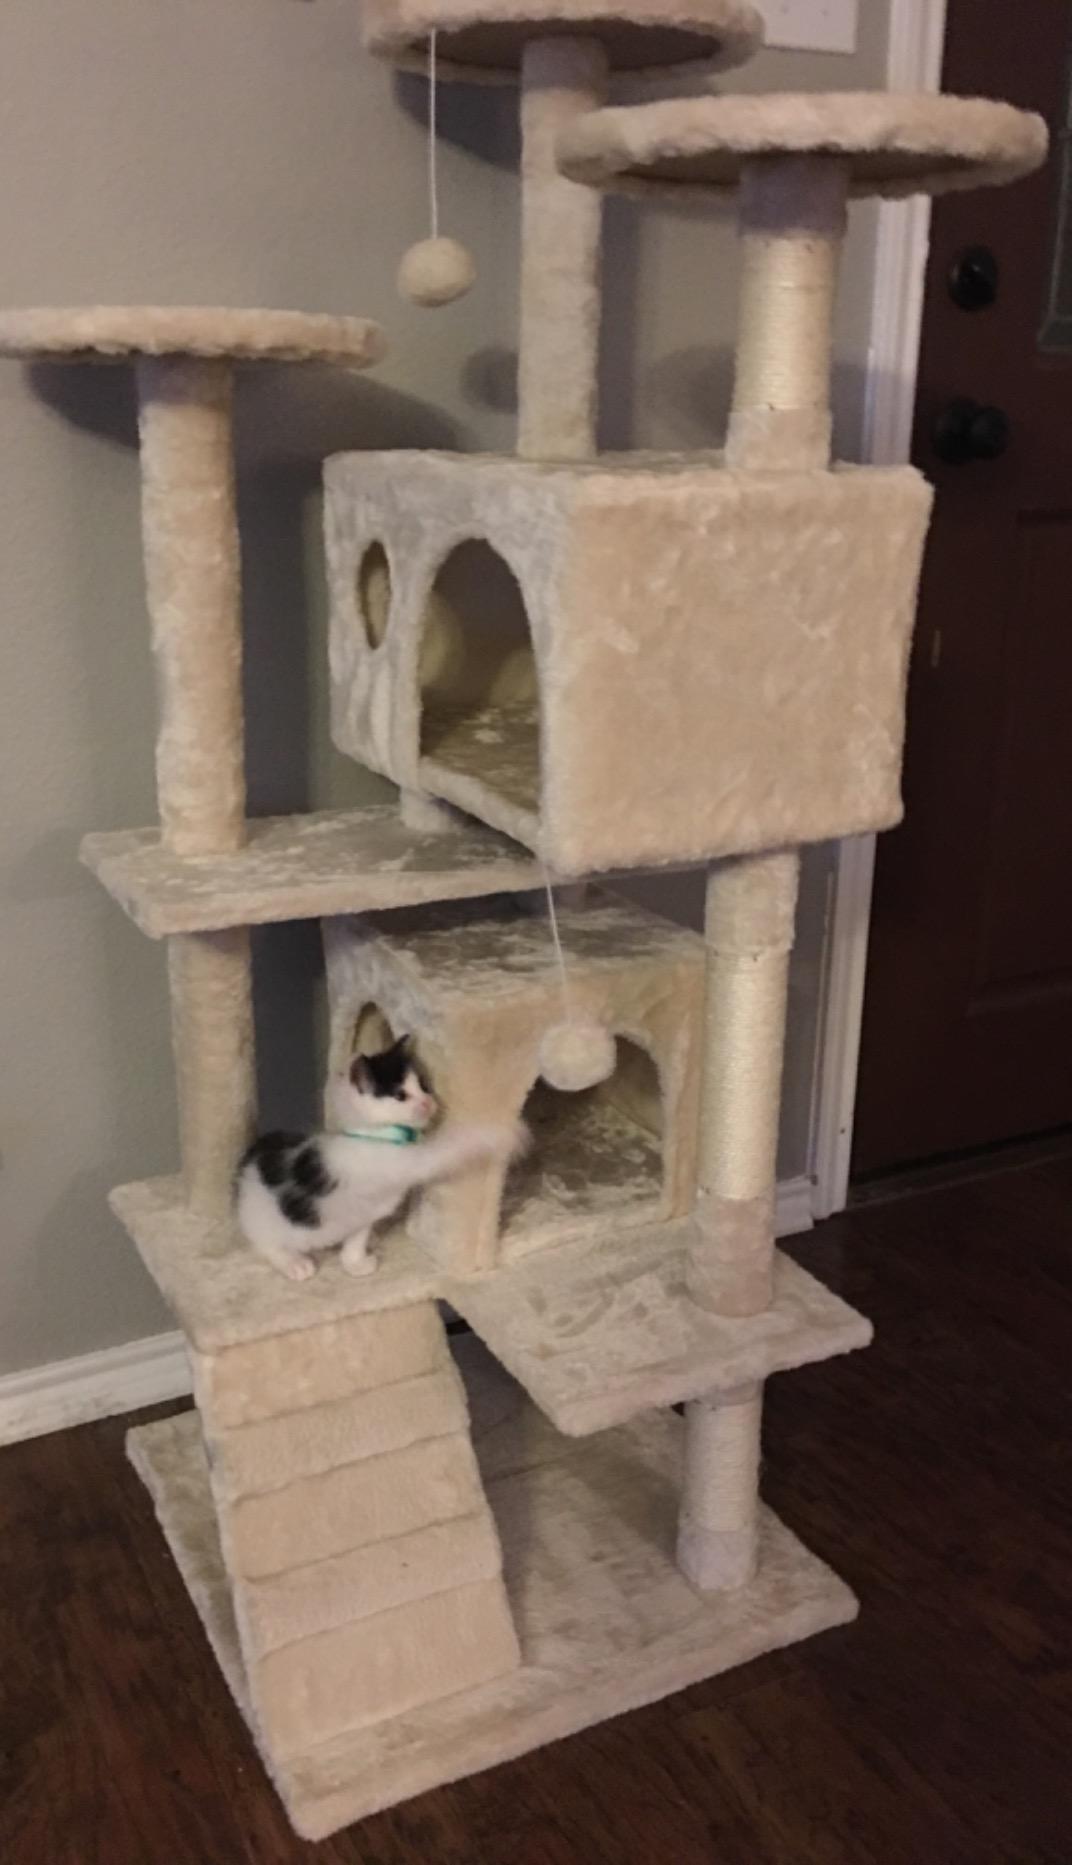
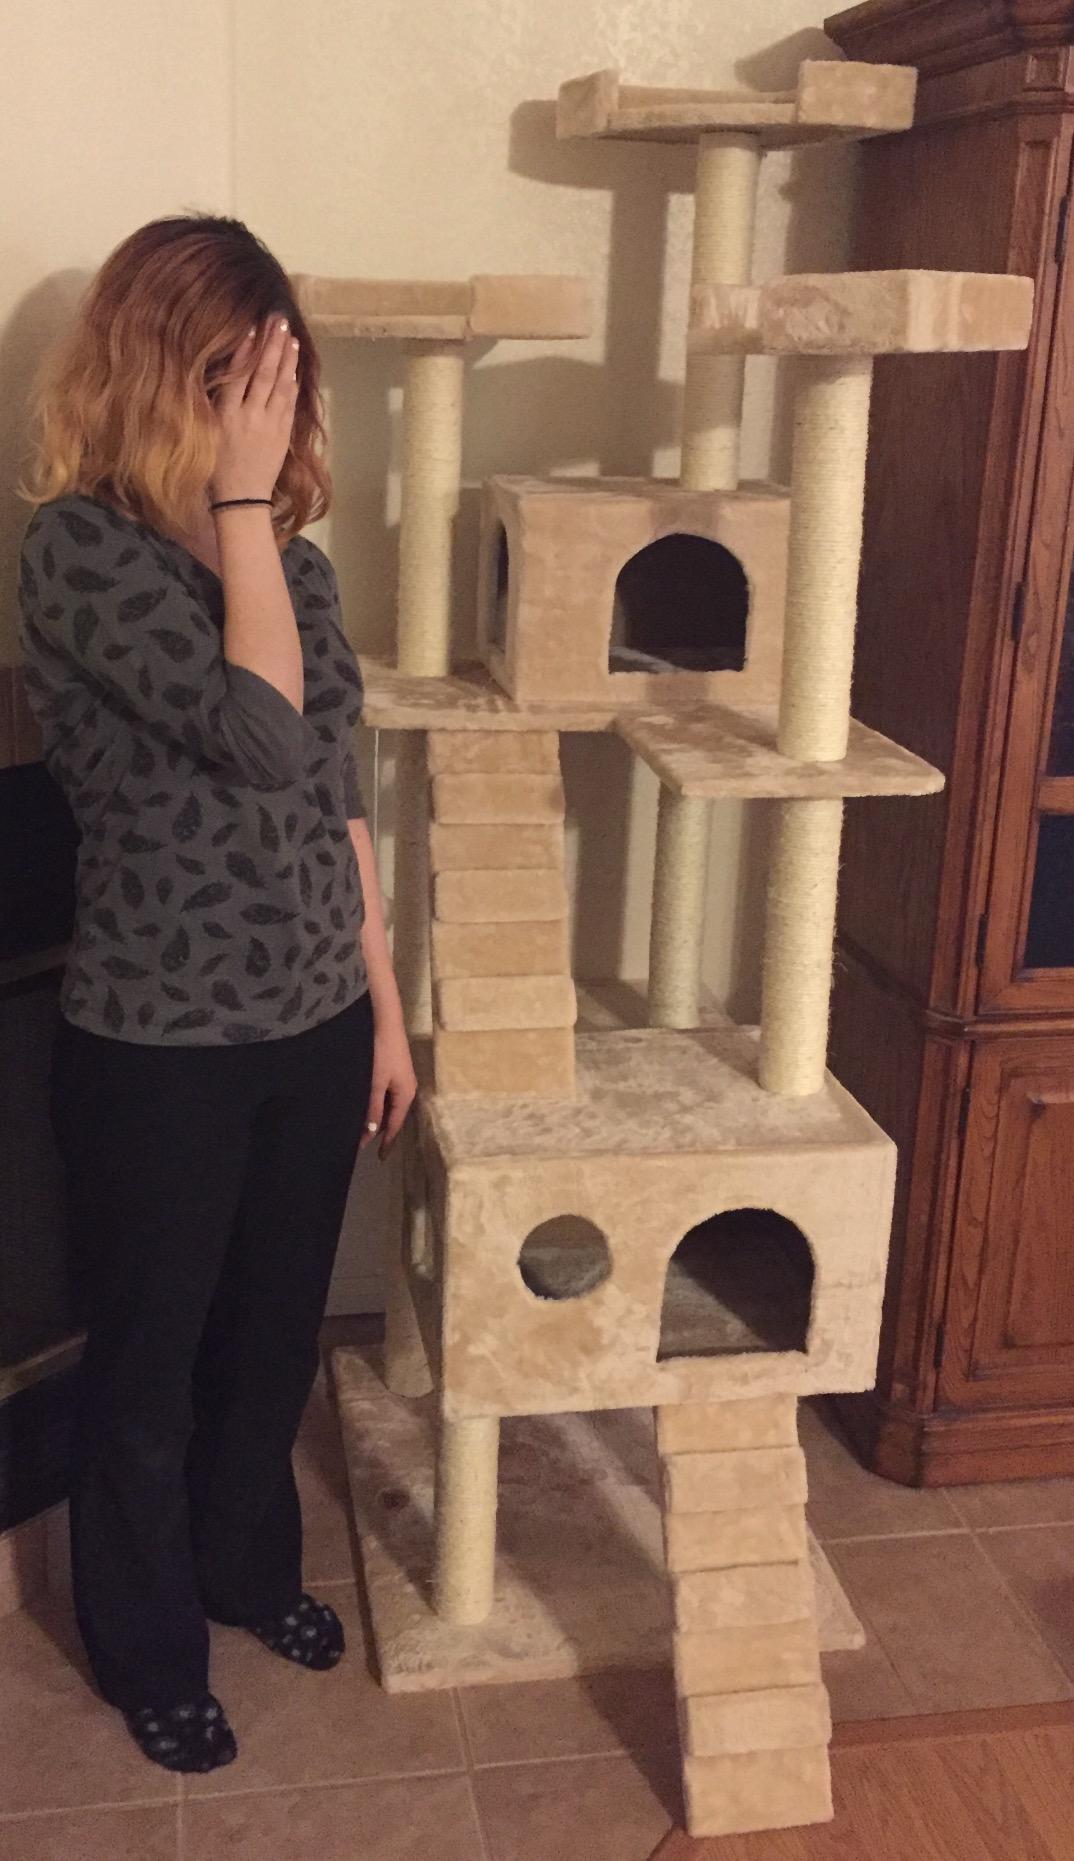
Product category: items_cat tree
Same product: no